Paul Ritter (architect)

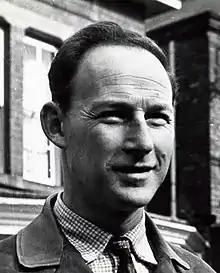
Ritter in Nottingham, 1964 (aged 39)

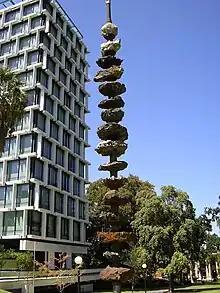
"Ore Obelisk" (1971-72) in Stirling Gardens with Council House behind. Designed by Ritter and Ralph Hibble.

Paul Ritter (6 April 1925 – 14 June 2010) was an architect, town planner, sociologist, artist and author. Following a world lecturing tour in support of his book "Planning for Man and Motor" Ritter was invited to become to become the inaugural city planner of the City of Perth. Fired after two years, he remained in Western Australia and spent the subsequent two decades serving as Councillor for East Perth. Ritter is remembered as a brilliant, eccentric and often controversial public figure. He is primarily remembered for saving the Cloisters, playing a role in preventing the construction of an eight-lane freeway on the Swan River foreshore, and the design of Crestwood Estate. Ritter's later career was blighted by a 3-year prison sentence for making misleading statements in applying for export marketing grants.